Hodgdon Homestead Cabin

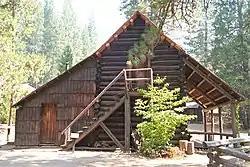

The Hodgdon Homestead Cabin was built by Jeremiah Hodgdon in 1879 in the Aspen Valley area of what became Yosemite National Park. The two-story log cabin, measuring by , was located in an inholding in the park, owned by Hodgdon's descendants. In the 1950s the family proposed to demolish the structure. The National Park Service acquired it and moved it to its Pioneer Yosemite History Center at Wawona, where the restored cabin is part of an exhibit on early settlement and development of the Yosemite area. In addition to housing Hogdon, the cabin housed workers on the Great Sierra Wagon Road in the 1880s, as a patrol cabin for U.S. Army troops who managed the new national park in the 1890s, and as a historic landmark at the old Aspen Valley Resort.